Damaskinos of Athens

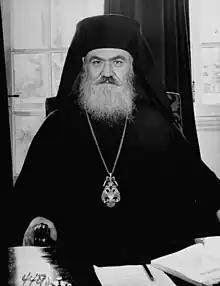
Archbishop Damaskinos, 1945

Archbishop Damaskinos Papandreou, born Dimitrios Papandreou (3 March 1891 – 20 May 1949), was the archbishop of Athens and All Greece from 1941 until his death in 1949. He was also the regent of Greece between the pull-out of the German occupation force in 1944 and the return of King George II to Greece in 1946. His rule was between the liberation of Greece from the Axis occupation of Greece during World War II and the Greek Civil War.